Penang

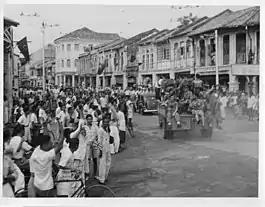

Penang emerged from World War I relatively unscathed, apart from the Battle of Penang during which the Imperial German Navy cruiser SMS "Emden" sank two Allied warships off George Town. During the interwar years, the British had acknowledged the need to fortify their armed forces in northern Malaya. However, complacency and lack of resources left British forces ill-prepared to confront the Japanese invasion at the onset of the Pacific War. Although Penang Island had been designated as a fortress, Penang fell without struggle to the Imperial Japanese Army on 19 December 1941 after daily aerial attacks. The British covertly evacuated Penang's European populace; historian Raymond Callahan since contended that "the moral collapse of British rule in Southeast Asia came not at Singapore, but at Penang".